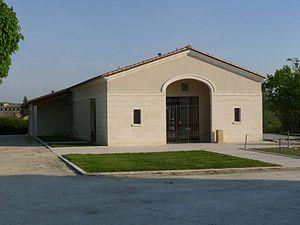
Salle des fêtes de Touzac, Charente, France
Touzac est une ancienne commune du Sud-Ouest de la France, située dans le département de la Charente. Depuis le 1ᵉʳ janvier 2017, elle est devenue une commune déléguée de la commune nouvelle de Bellevigne.